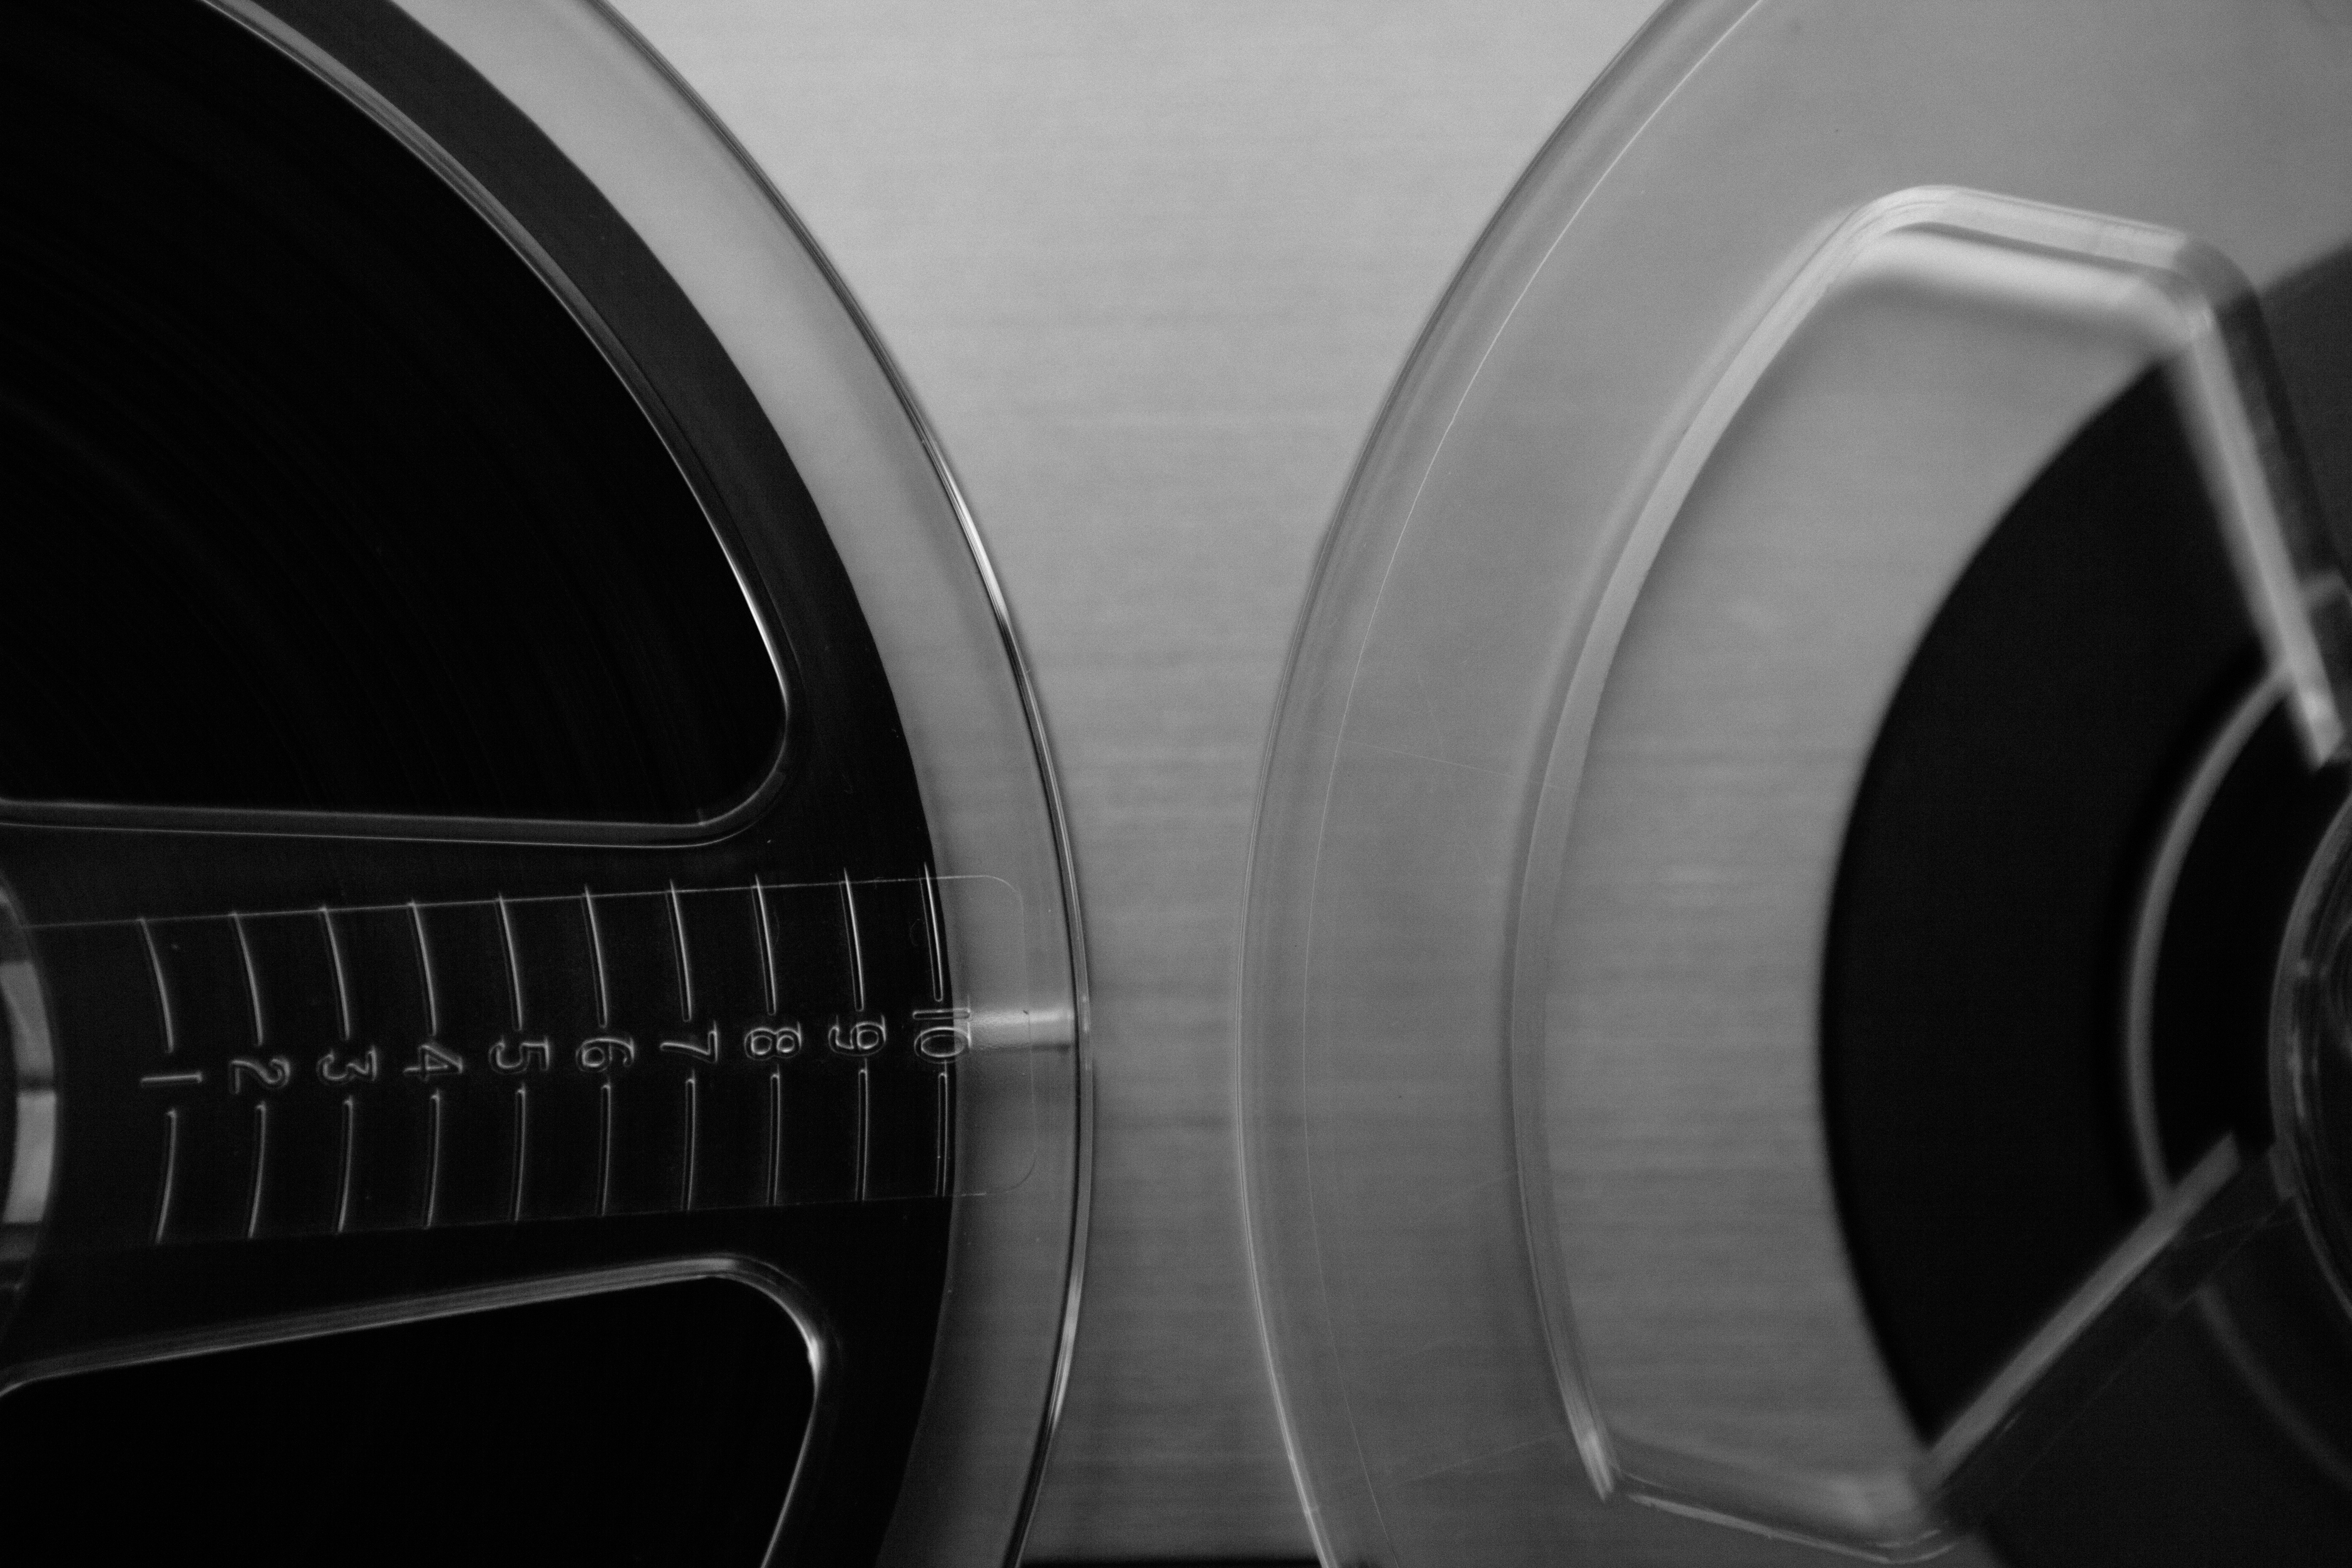
music, black and white, technology, photography, wheel, equipment, gadget, black, monochrome, tire, audio, rim, audio equipment, monochrome photography, automotive design, reel to reel tape recorder